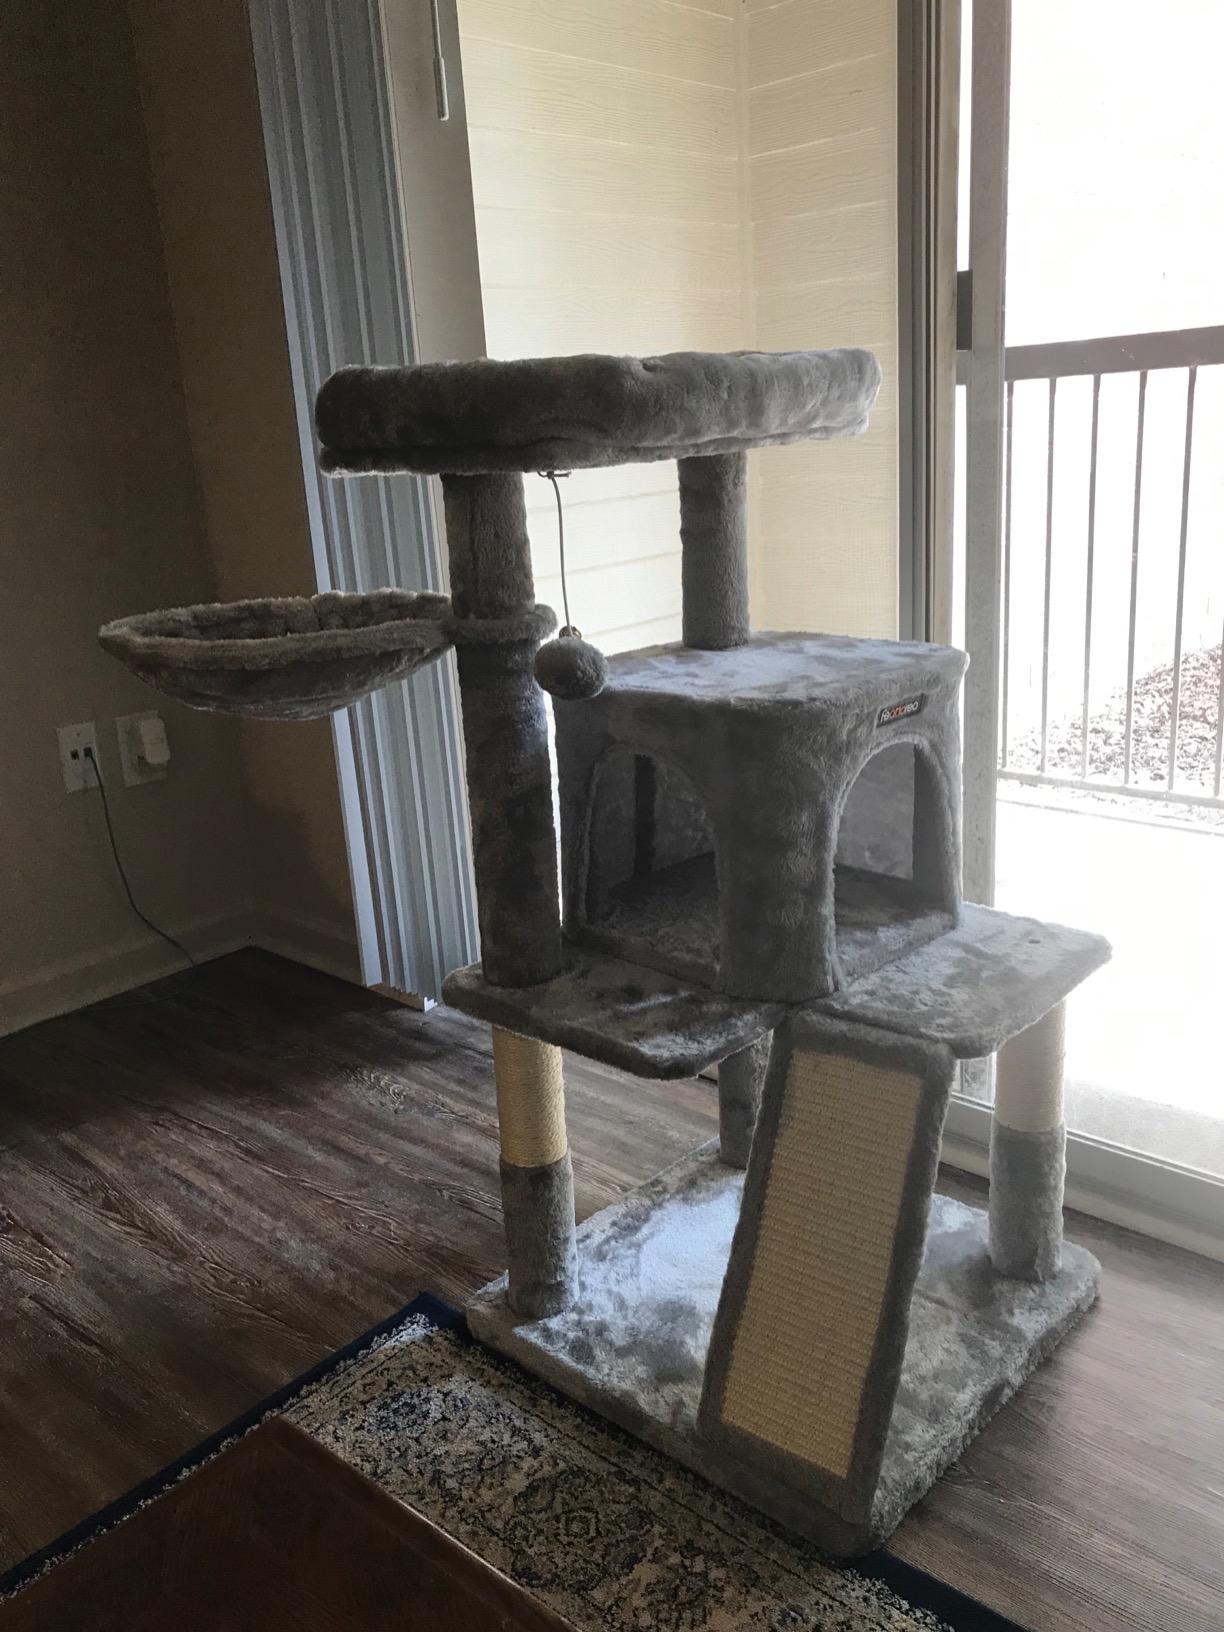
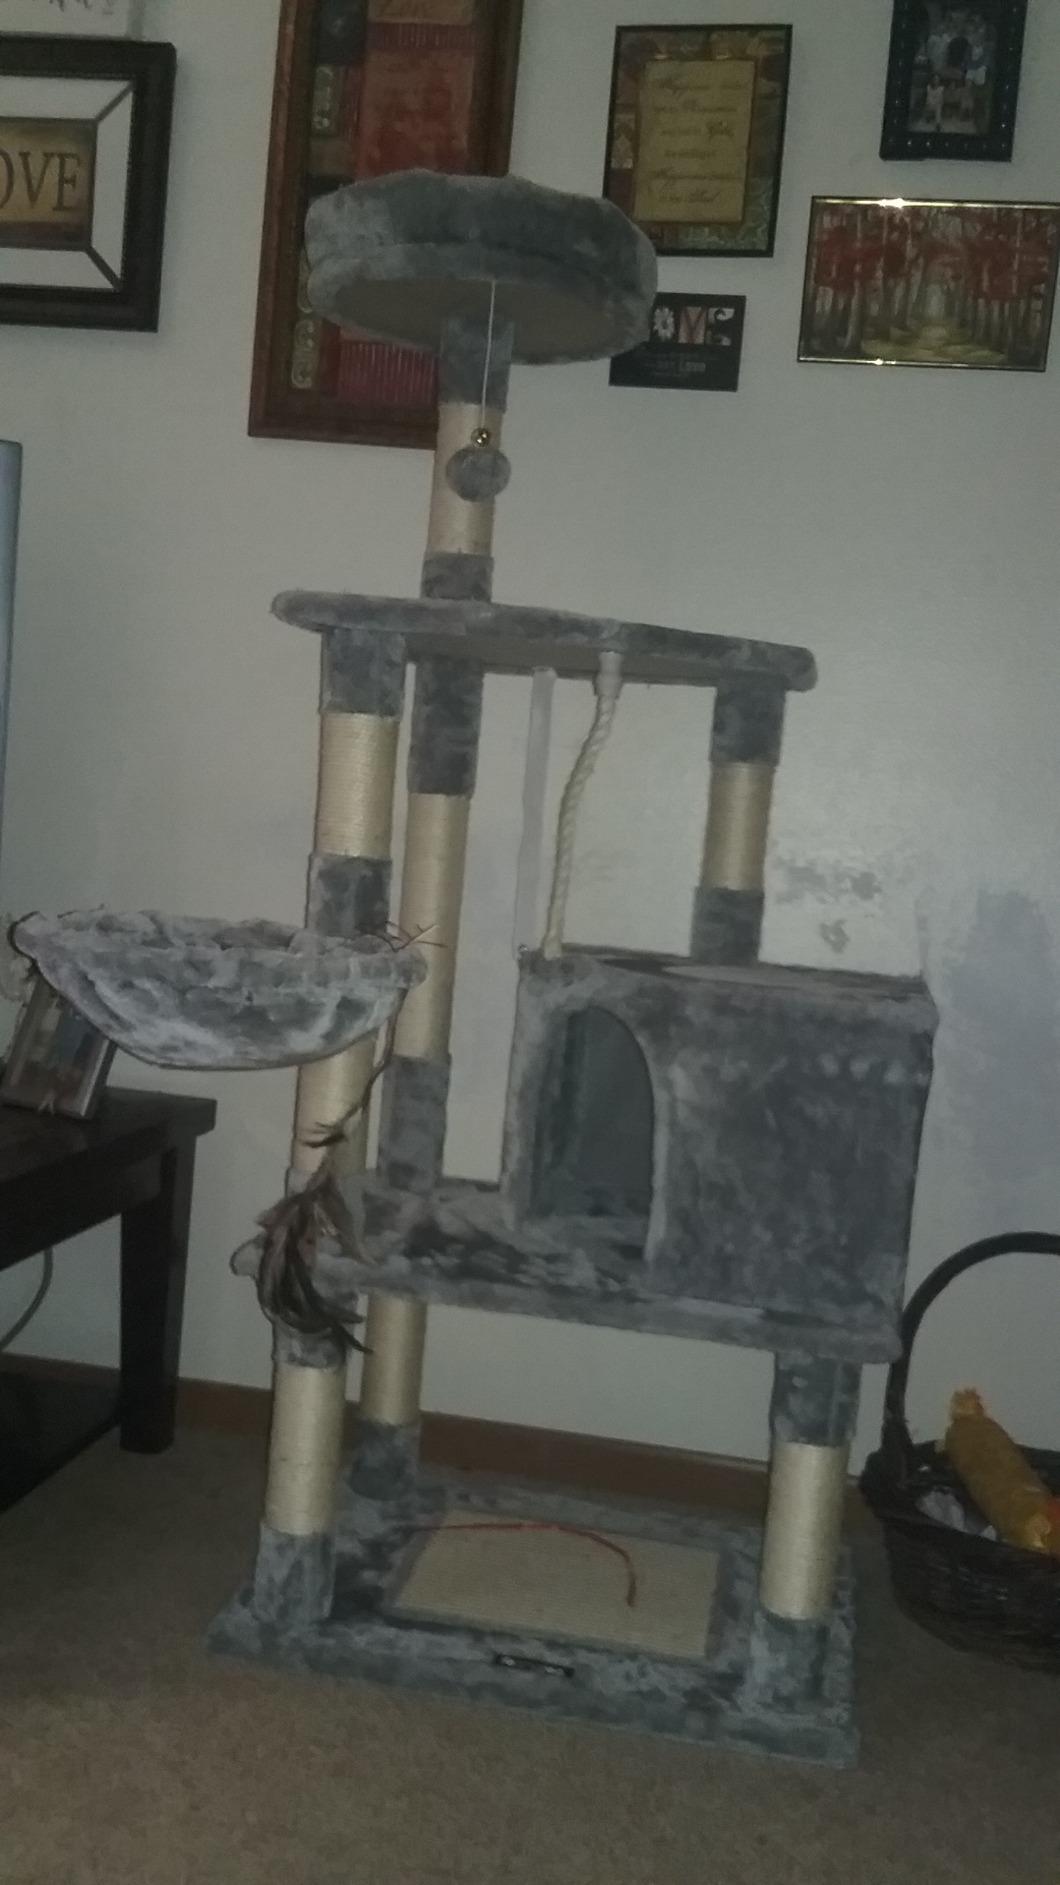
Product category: items_cat tree
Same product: no